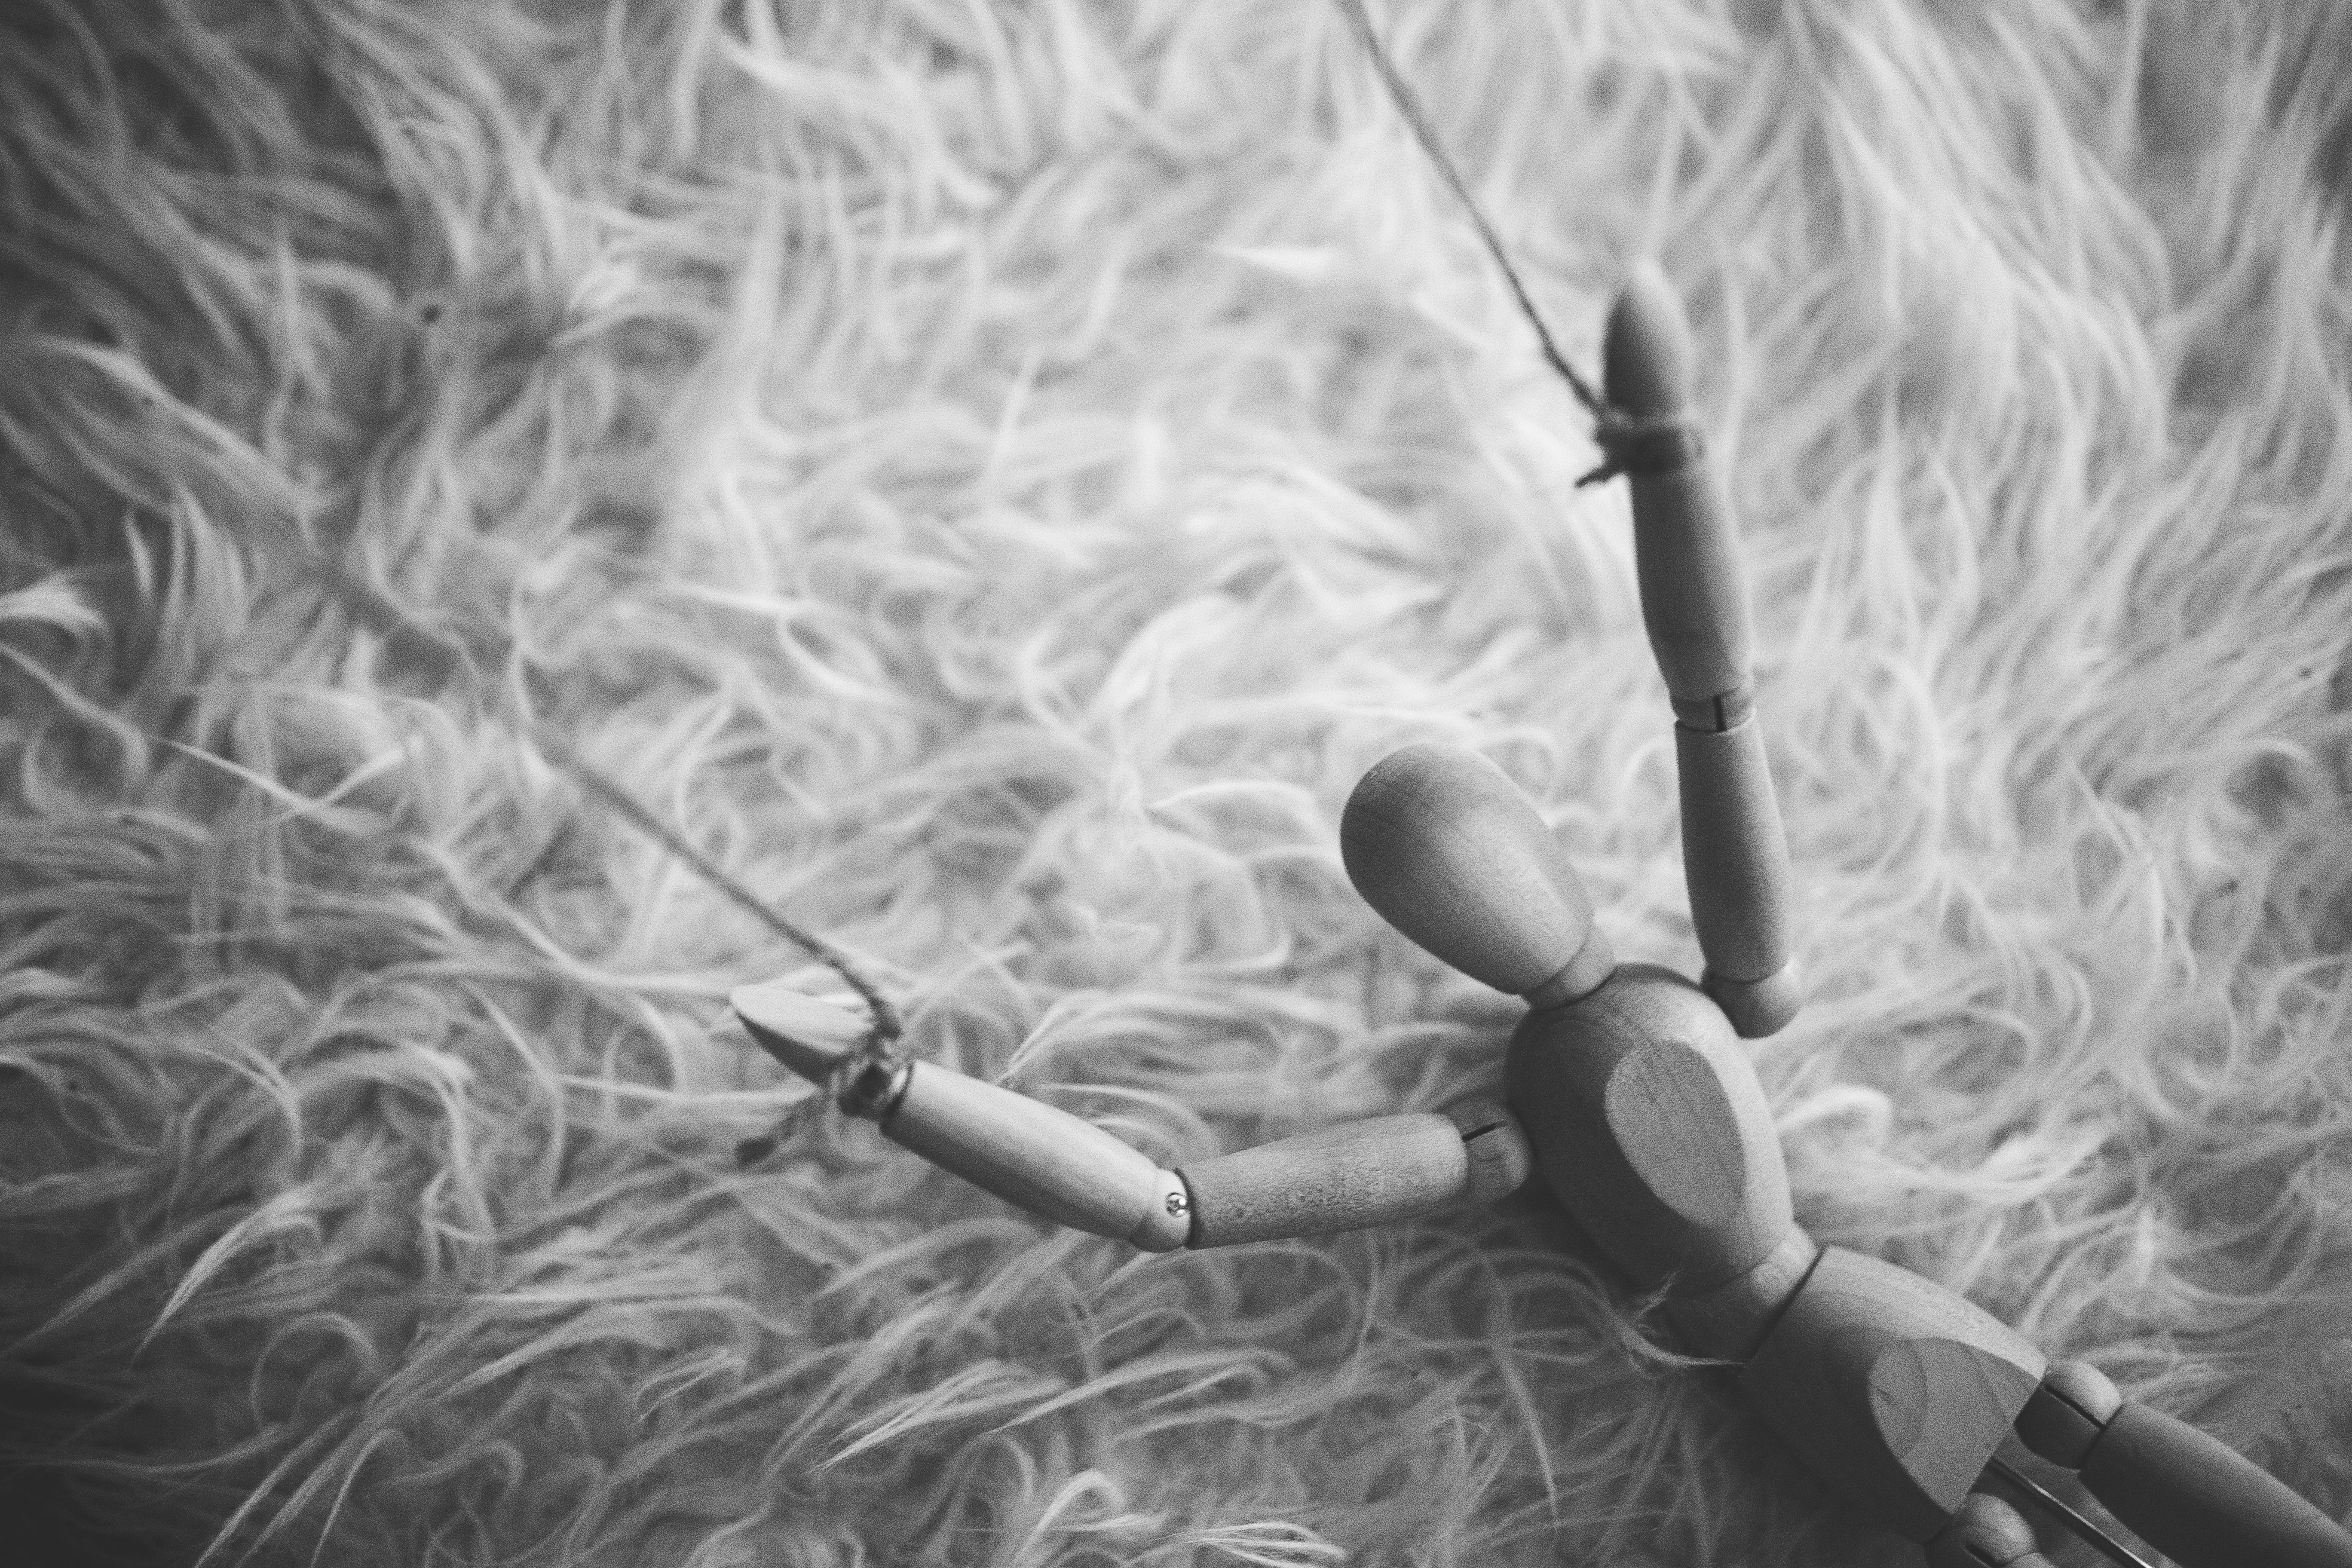
black and white, white, photography, model, monochrome, close up, puppet, drawing, dramatic, monochrome photography, grass family